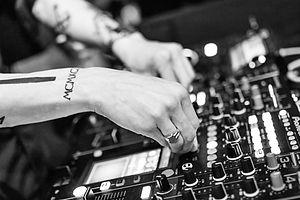
Table de mixage Pioneer DJM-2000. Pas une DJM-Nexus.
La série DJM est une gamme de tables de mixage créée dans les années 1990 par Pioneer DJ, comptant plusieurs modèles, comme les modèles 350, 850, 900NXS2, et 2000NXS.